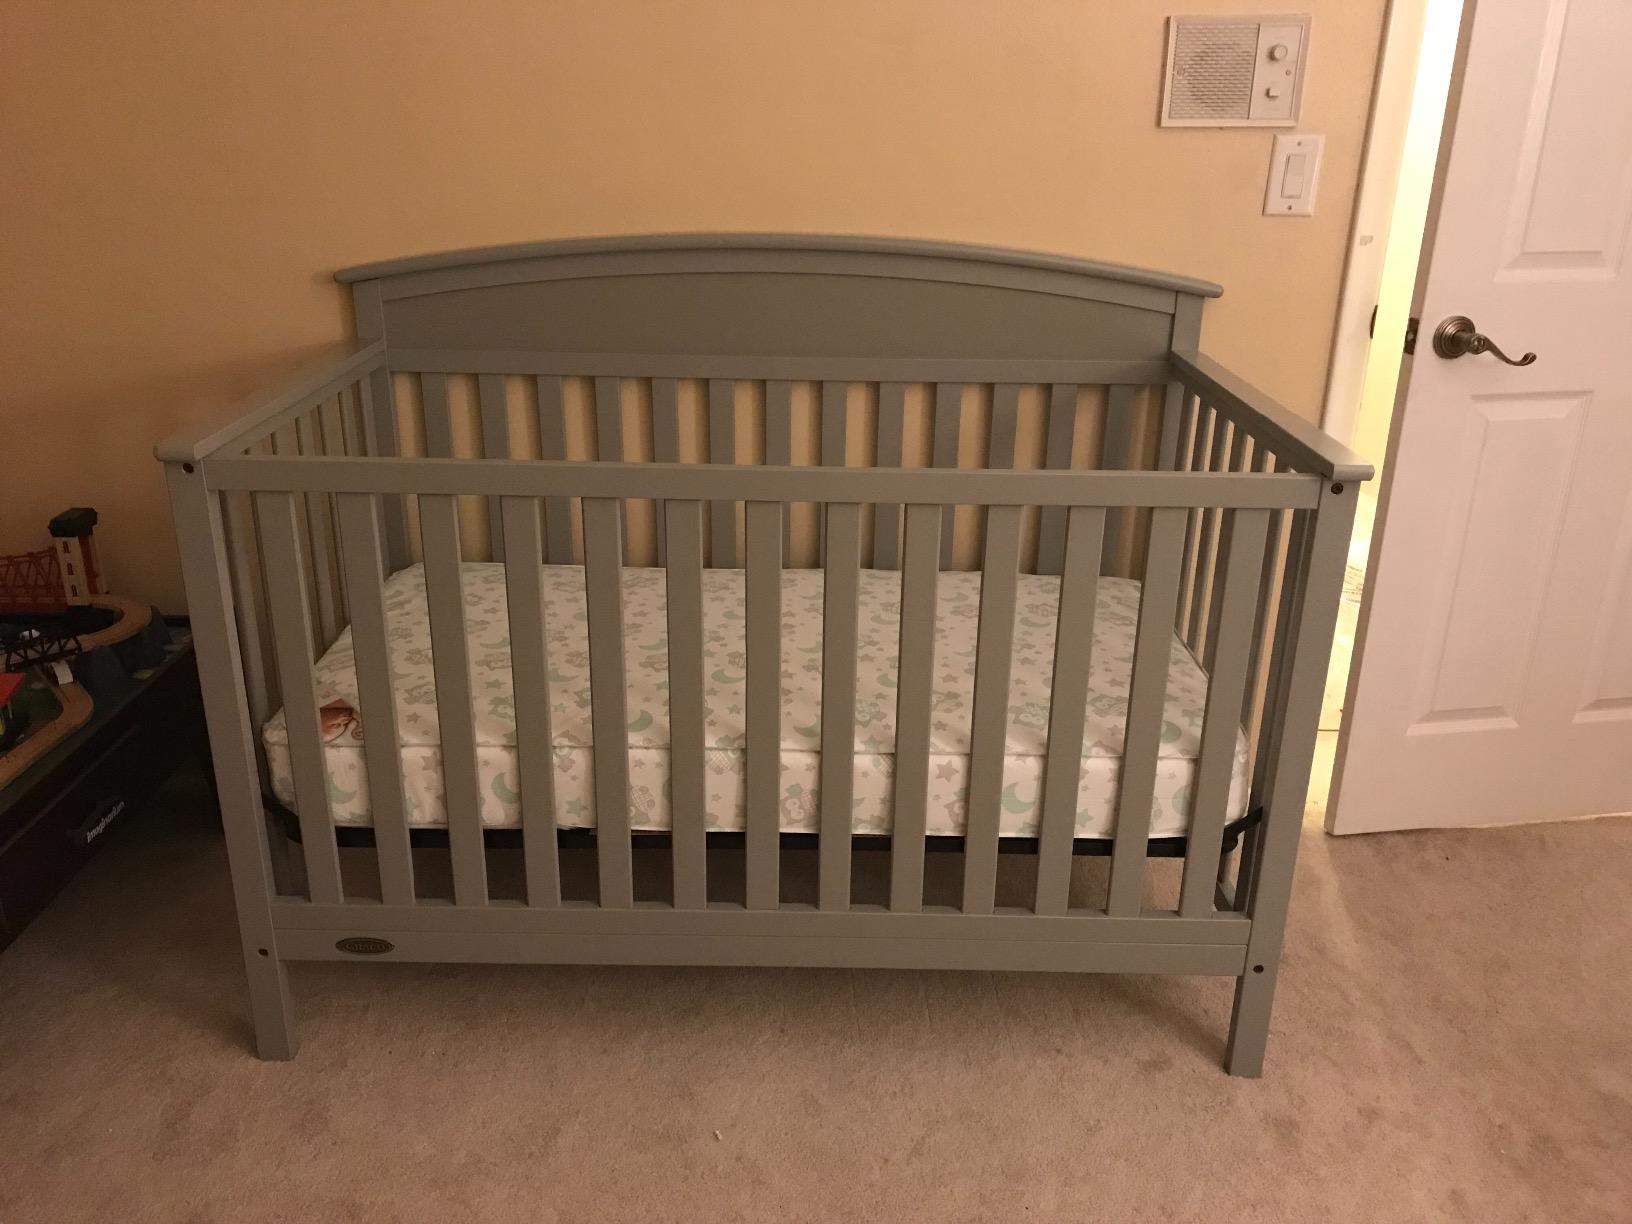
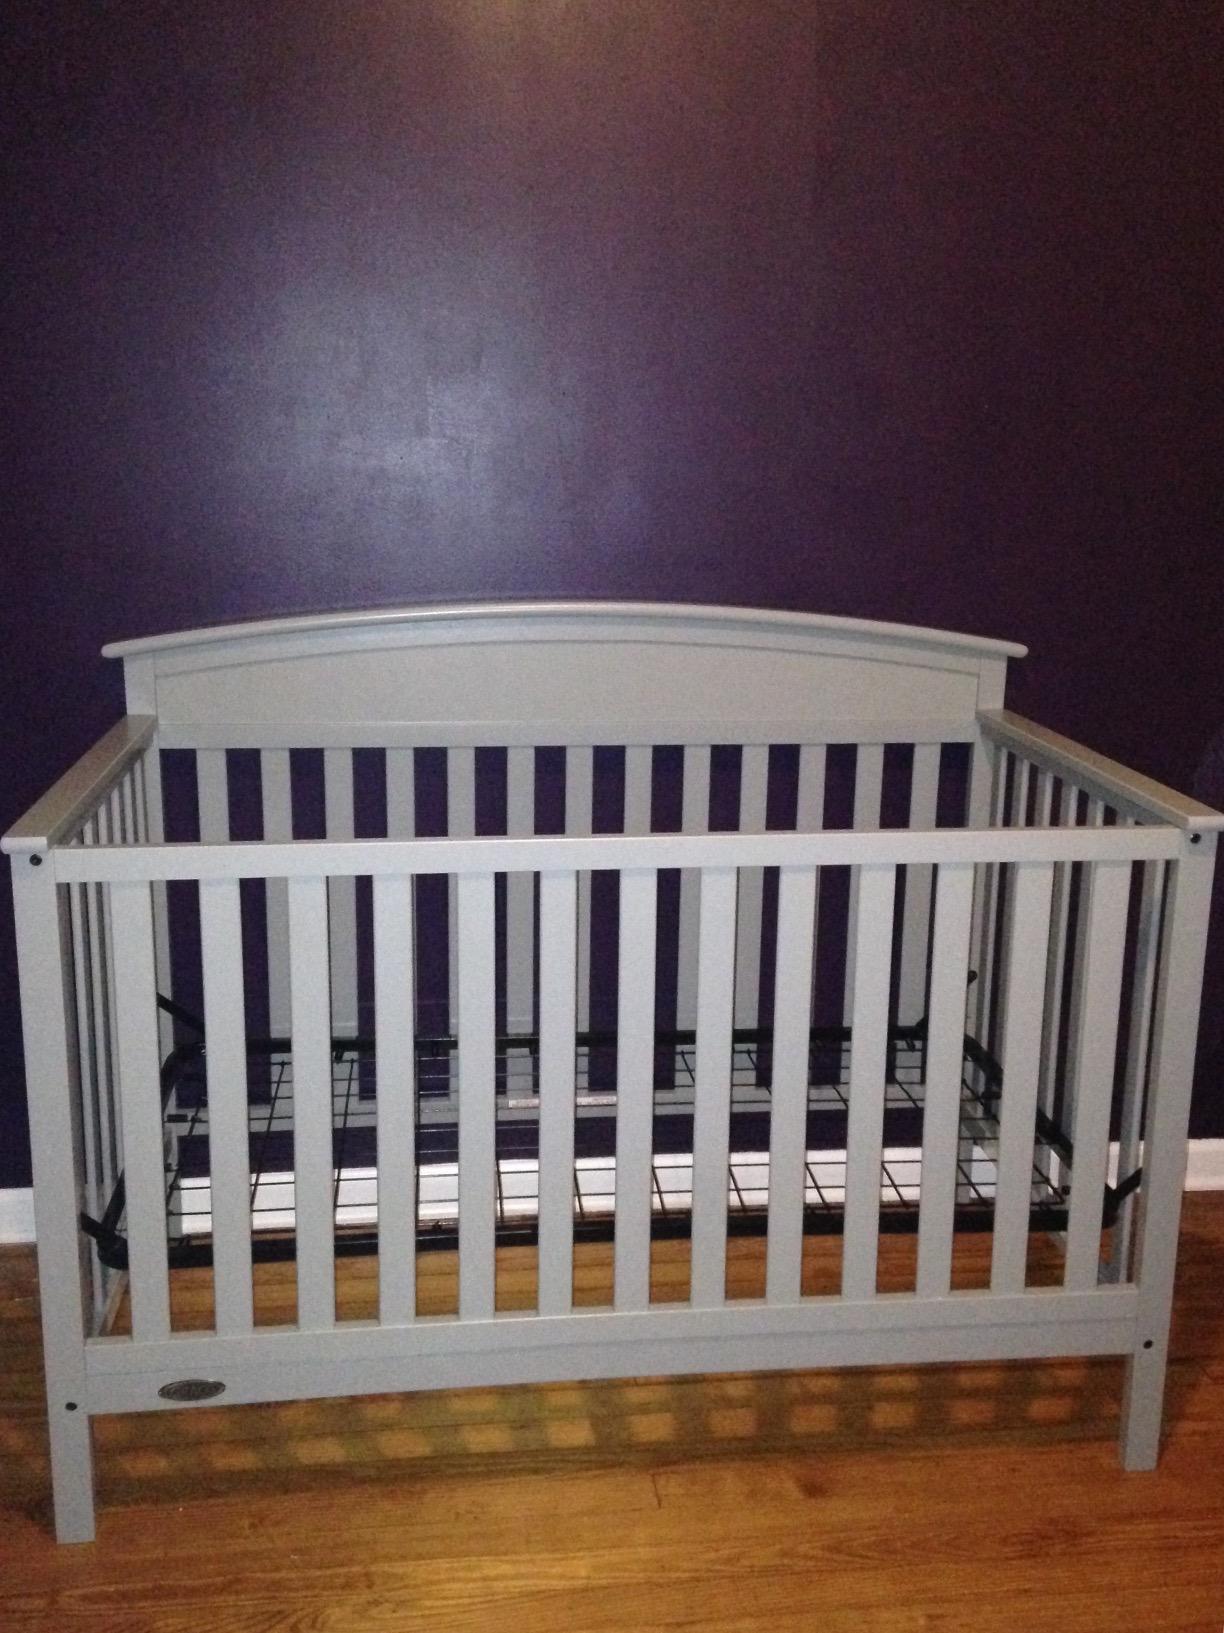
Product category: products_crib
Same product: yes